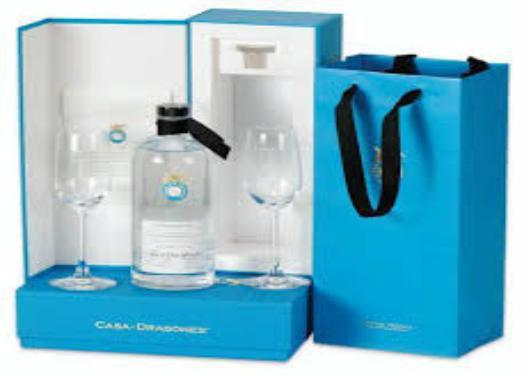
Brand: Casa Dragones
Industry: Food